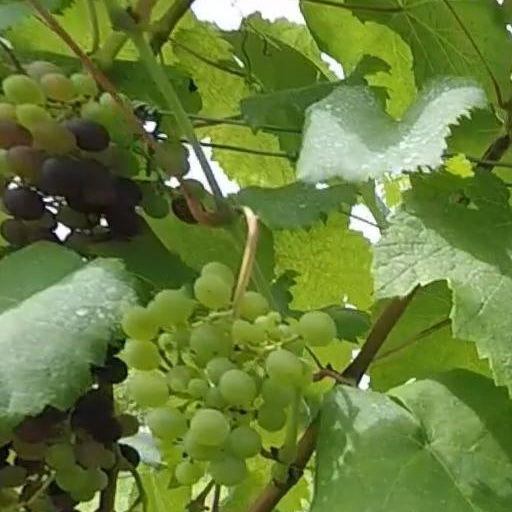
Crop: grape